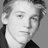
Emotion: neutral